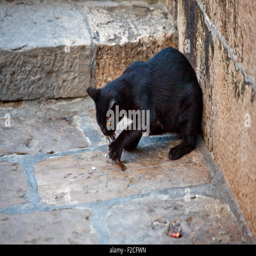
black cat eating a dead fish in the street